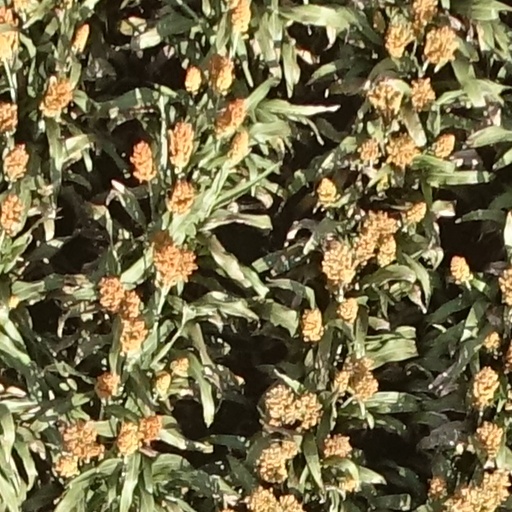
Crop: sorghum